Imperial Route of the Community of Madrid

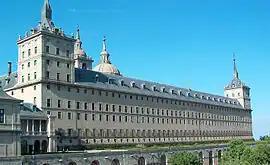
The Imperial Route is articulated around the Royal Monastery of El Escorial.

The Imperial Route has as its central core this monument, which, in 1984, was declared a World Heritage Site by UNESCO, along with the entire Royal Site. This extends over the municipalities of San Lorenzo de El Escorial and El Escorial, where there are buildings, engineering works and gardens of great historical and artistic value. In the former, in addition to the Royal Monastery, the Casas de Oficios and the Casita del Infante (or "de Arriba") stand out, and in the latter, the Casita del Príncipe (or "de Abajo").